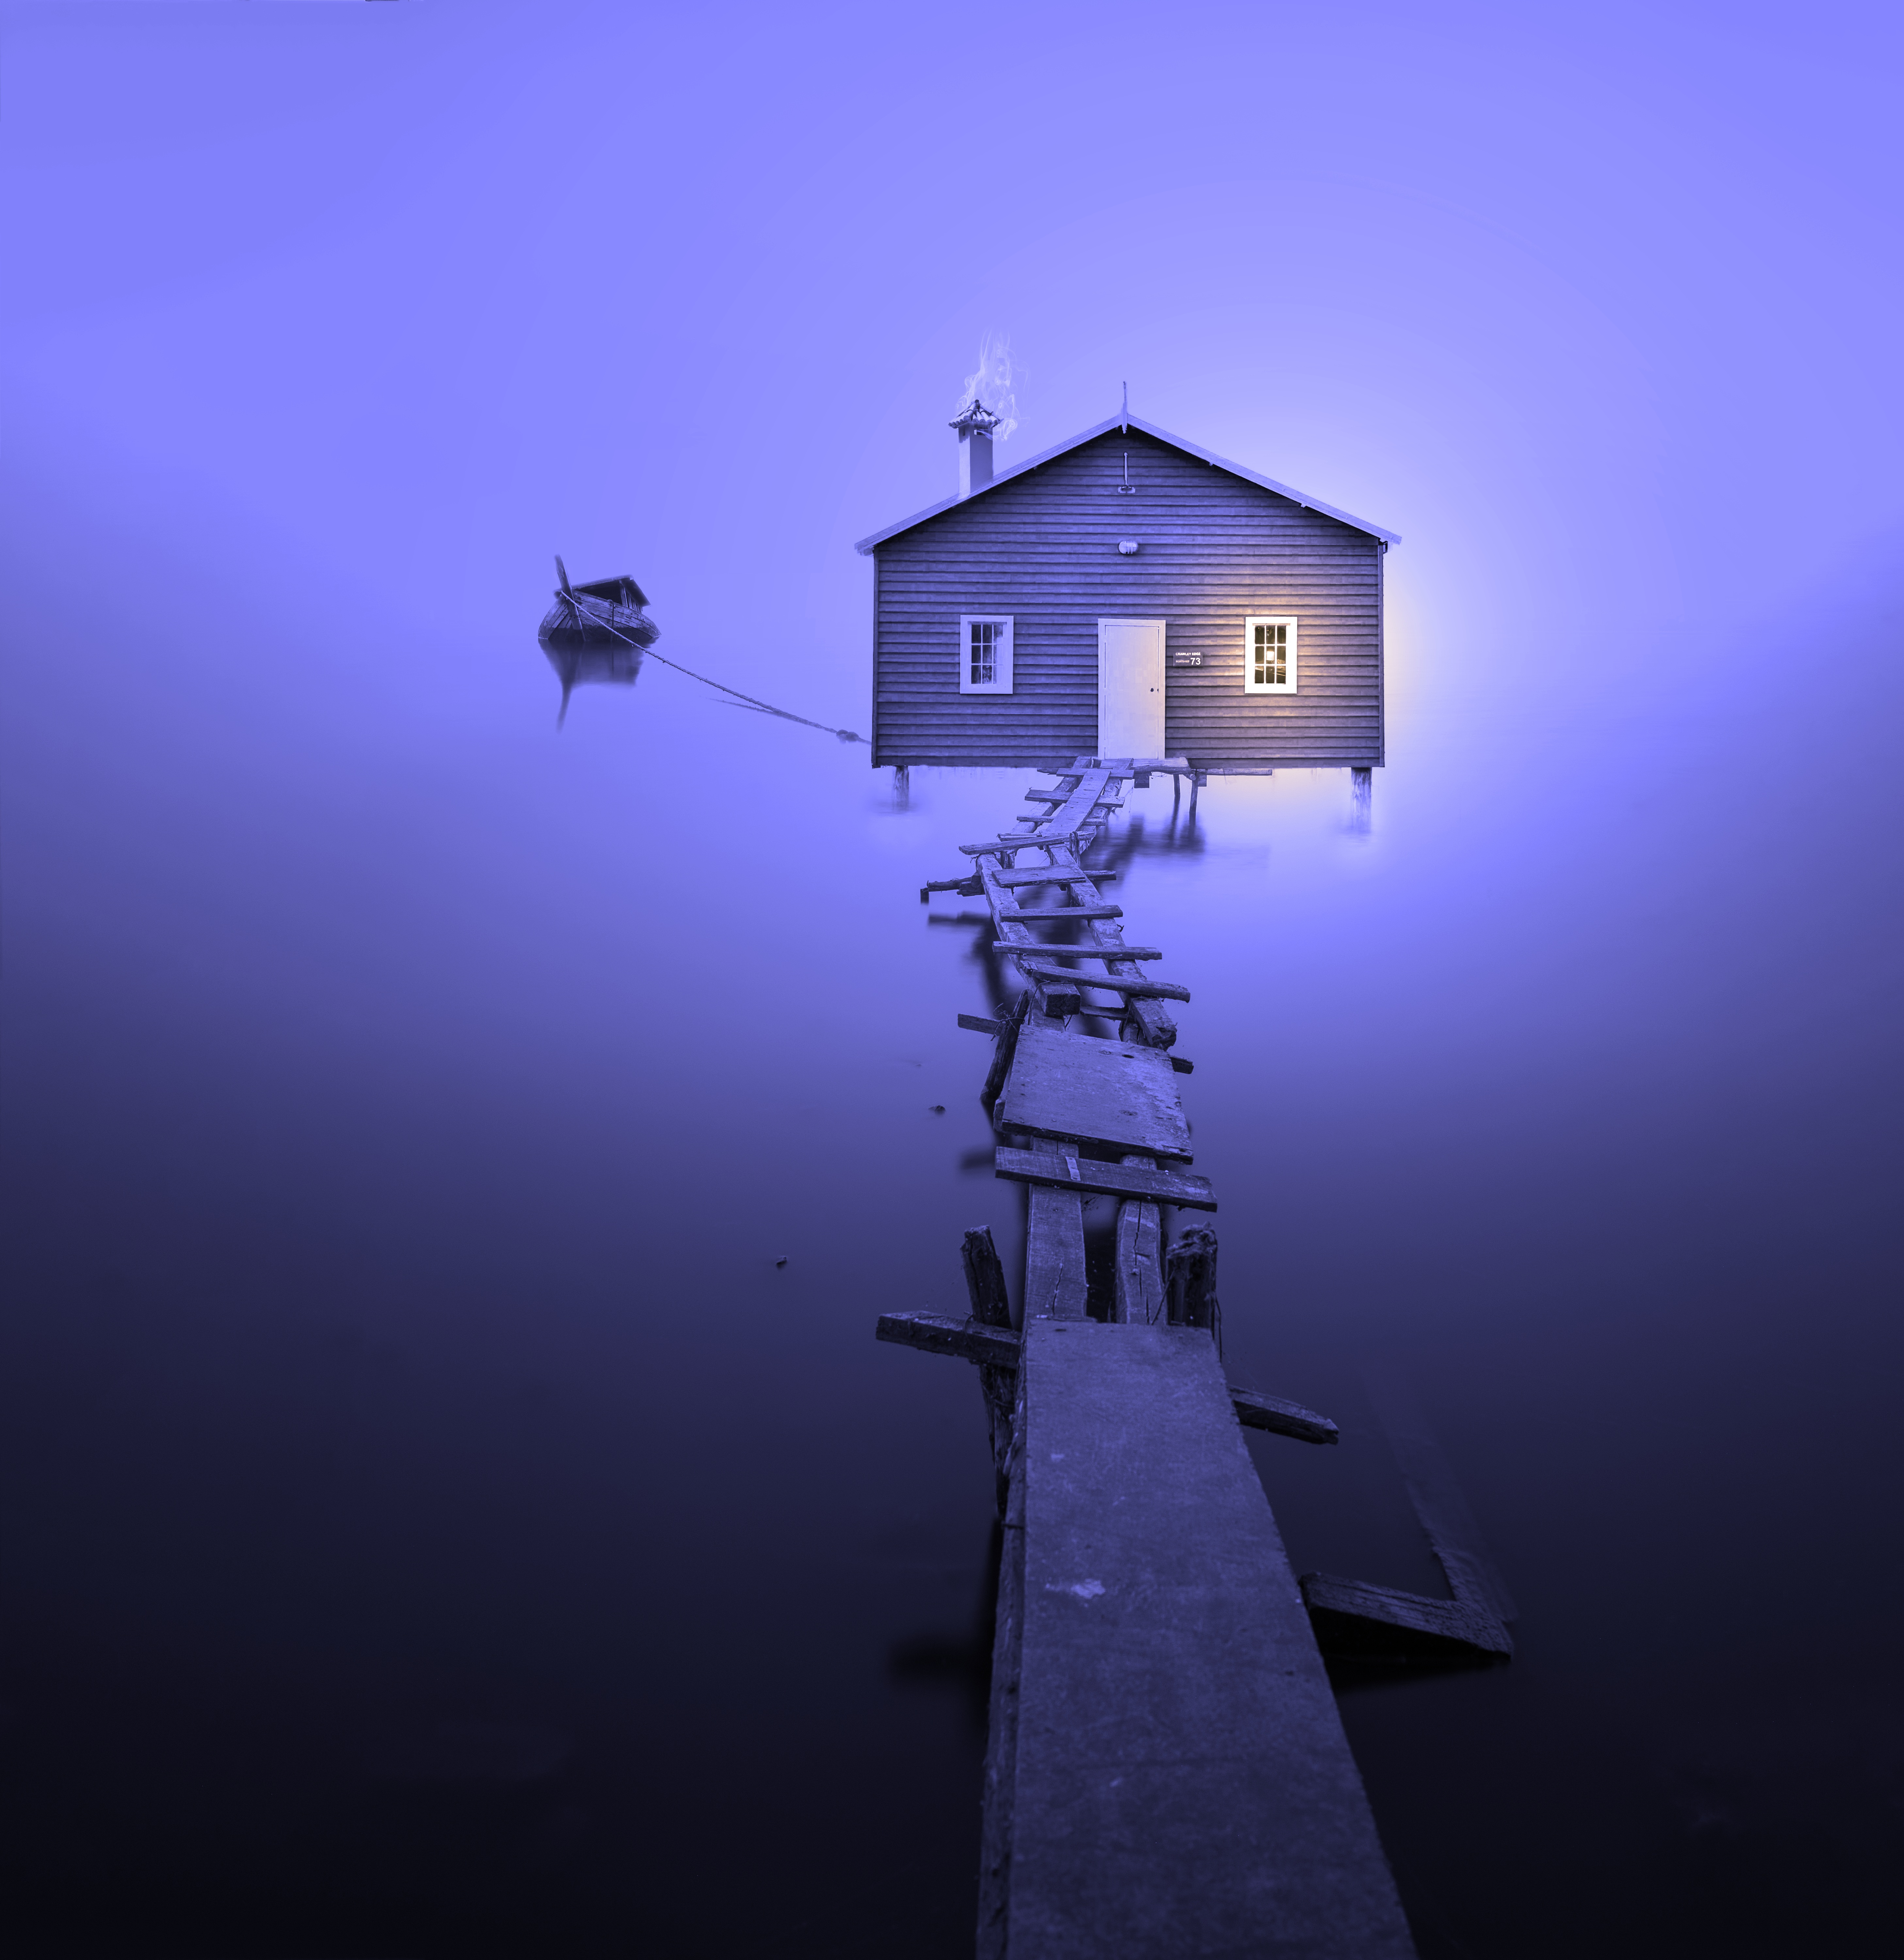
blue, sky, purple, atmosphere, light, architecture, lighting, morning, light fixture, house, street light, calm, cloud, reflection, tower, darkness, water, tree, evening, electrical supply